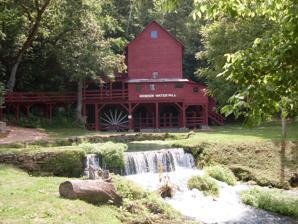
Building: Hodgson-Aid Mill
Country: United States of America
Year built: 1897
United States historic place Hodgson-Aid Mill U.S. National Register of Historic Places Hodgson-Aid Mill, June 2014 Hodgson-Aid Mill Show map of Missouri Hodgson-Aid Mill Show map of the United States Location Highway 181, near Sycamore, Missouri Coordinates 36°42′28″N 92°15′59″W / 36.70778°N 92.26639°W / 36.70778; -92.26639 Area 0 acres (0 ha) Built c. 1897 ( 1897 ) Built by Hodgson, Alva NRHP reference No. 02000015 Added to NRHP February 12, 2002 Hodgson-Aid Mill , also known as Hodgson Water Mill and Aid-Hodgson Mill , is a historic grist mill located on Bryant Creek near Sycamore , Ozark County, Missouri . It was constructed around 1897, and is a 3 + 1 ⁄ 2 -story, timber frame mill building covered with red-painted weatherboards.  Associated with the mill are the man-made mill pond and the limestone barrel vault constructed at the base of the cliff where Hodgson Spring discharges. The mill has not been in operation since 1976. It is privately owned. It was listed on the National Register of Historic Places in 2002. History The area around Hodgson-Aid Mill had been settled prior to the Civil War; Ozark County, Missouri was organized in 1841, and until 1857, included parts of Howell and Douglas County. The Hodgson-Aid Water Mill is at least the second mill to be located on the Hodgson Mill Spring. In the early 1860s, William Holeman settled on Bryant Creek and constructed a water mill on or near the site of the Hodgson-Aid Mill. This mill was closed during the Civil War. It is unclear whether Holeman reopened this original mill, or whether he had to construct a new mill after the war. It is reported that Holeman's mill was powered by a vertical wood turbine. Holeman operated the mill until his death in 1879. In 1884, Alva Hodgson and his mother, Mary Elizabeth Hodgson, purchased the mill from Manuel and Elizabeth Smith, the parents of Alva's future wife, Mary Elizabeth Smith Hodgson, for $500.00. Alva Hodgson continued to operate Holeman's existing mill, but made plans to construct a state-of-the-art mill capable of producing new white or "patent" flour , a higher quality flour than had previously been produced, made possible by the invention of the " middlings purifier " around 1870. Hodgson used this new milling machinery, including roller mills , and also installed two vertical steel water turbines , known as "Leffel turbines" or now as Francis Turbines . The mill building also housed a general store and the Sycamore post office, sawmill, and cotton gin. Like other rural gristmills , the mill was likely an economic hub of the community. Farmers visited the mill to have their grain (corn and wheat) to be ground into flour and meal, and were able to buy and sell their crops, as well as other goods and services. The store "not only sold necessities - groceries, hardware, and dry goods - it also bought every valuable commodity produced in the area." Construction of the new mill was completed around 1897; a notice that appeared in the local newspaper on November 25, 1897, noted that "Mr. Hodgson is making a good grade of flour on his new roller mill ." Records show that at this time, Alva Hodgson's brother, George, bought 1/3 interest in the mill. In 1901, Alva Hodgson sold his brother the remaining 2/3 interest, and George Hodgson became sole proprietor. Alva Hodgson went on to build nearby Dawt Mill , completed in 1909, as well as a cotton gin in Harrison Arkansas. He returned to Hodgson Mill to work with his brother and improve the mill; he installed a dynamo to generate electricity to light the mill, and imported and installed two millstones , or buhrstones from the French Pyrenees for stone-grinding flour. Despite failing vision, Alva helped run the mill until his death in 1921. George Hodgson then continued to operate the mill until his death in 1927. Ownership of the mill passed to Fred O. Foster from 1927 to 1934. In 1934, the mill was purchased by businessman Charles Theodore Aid. The mill stayed in the ownership of the Aid family until 1998 and so became known locally as the Hodgson-Aid Mill, or Aid-Hodgson Mill. The mill was leased and operated intermittently from 1934 to 1949. In 1949 Fred Leach, an experienced miller, assumed the lease and both operated the mill and began marketing products through wholesalers, mostly whole grain flour and corn meal. He also provided picnic tables, campsites, and operated a gift shop for visitors to the mill. Leach increased production of meal and flour to as much as 2,000 pounds a day. From 1963 to 1969, the Harold Stott family took over operation of the mill. They expanded the line of products to include "white and yellow cornmeal, whole wheat cereal, and bran, whole wheat, unbleached, rye and pancake flours." In 1969, Ken and Teena Harrington, avid antiquers visiting the area, stumbled on the property. They took over the lease, and initially began selling antiques and operating canoe rentals for the nearby Bryant River They also offered flour and products in their store, and as demand grew; they incorporated the company as Hodgson Mill Inc, and sold products to wholesalers and grocers. When Ken took up the lease in 1969, the mill was grinding only a couple of hundred pounds of flour a day. By 1973, sales had grown 500 percent, and the old mill was straining under the maximum of 1 million pounds of wheat and corn a year. The Harringtons installed two more buhrstones to keep up with demand, and also acquired a site in the nearby Gainesville Missouri industrial park to construct  a modern production facility. Production of Hodgson Mill Inc. products moved to the Gainesville location in 1976. No large-scale production has taken place at the Hodgson-Aid Mill since, and the mill has been intermittently operated primarily as a tourist attraction. At some point ca. 1970's a concrete block building was built near the mill building. The Hodgson-Aid Mill suffered some flood damage in 1982, when water rose into the main milling room. Between 1985 and 1993, Herbert Smith (great-nephew of Alva Hodgson) and his wife leased the mill and provided tours, a store, resort cabins and campground. The mill was sold to Hank and Jean Macler, who raised money in the community to fund restoration efforts. They stabilized the foundation, used Amish craftspeople to repair flood damage, installed facilities to bottle spring water and registered the Hodgson-Aid Mill in the National Register of Historic Places. In 2011, the mill was sold to John and Gwen Deakle, experienced preservationists. References